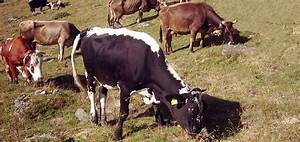
Label: mucca